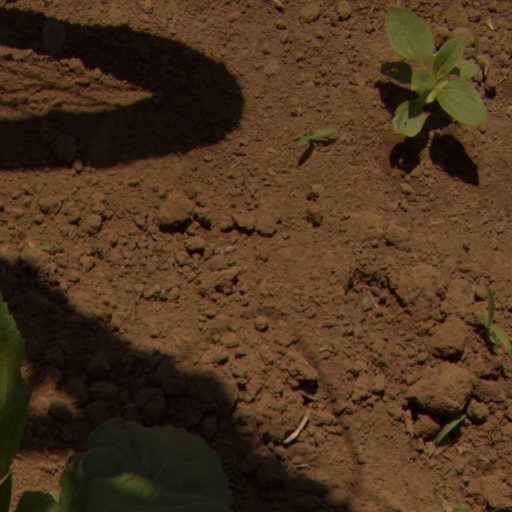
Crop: Jerusalem artichoke